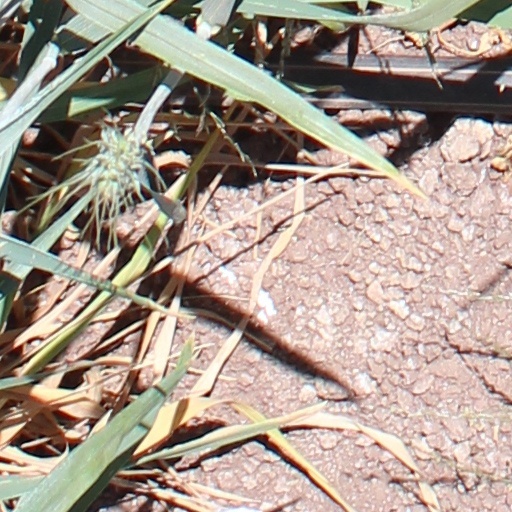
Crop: wheat